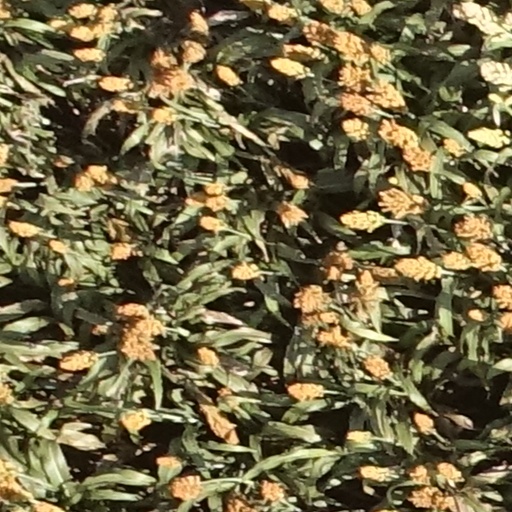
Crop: sorghum